L. Ford Hager

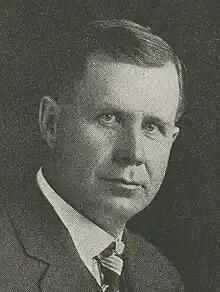

Hager was born on October 11, 1877, in Victory, New York. His father, W. A. Hager, was a prominent member of the Democratic Party in the county.